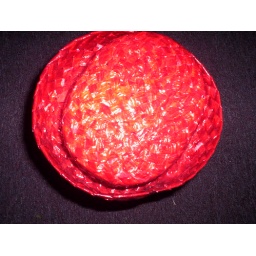
Straw hat made in Italy , a real show off hat for the red hatters . purchase for 22.00plus postage